Professional Fighters League

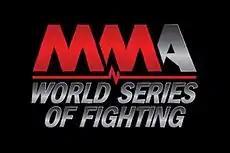
The former WSOF/PFL logo (2012-2018)

Following a partnership with blockchain reward app Socios.com in October 2020, PFL launched a fan non-fungible token (NFT) and became the first sports league to launch such a token.